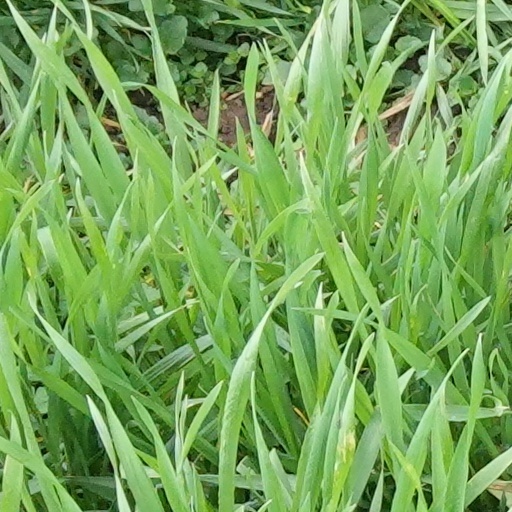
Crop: wheat